Barry Laight

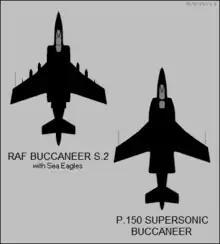
The S.2 Buccaneer and the proposed P.150 Supersonic Buccaneer

He became Chief Engineer at the Hawker division of Hawker Siddeley (Advanced Projects Group) in 1963, and Director for Military Projects of HSA in 1968. At Hawker Siddeley he worked with Ralph Hooper on development of the Harrier for the RAF, and the development of the Hawk for the RAF too. He worked on the proposed Hawker Siddeley P.1154, which was cancelled in February 1965.